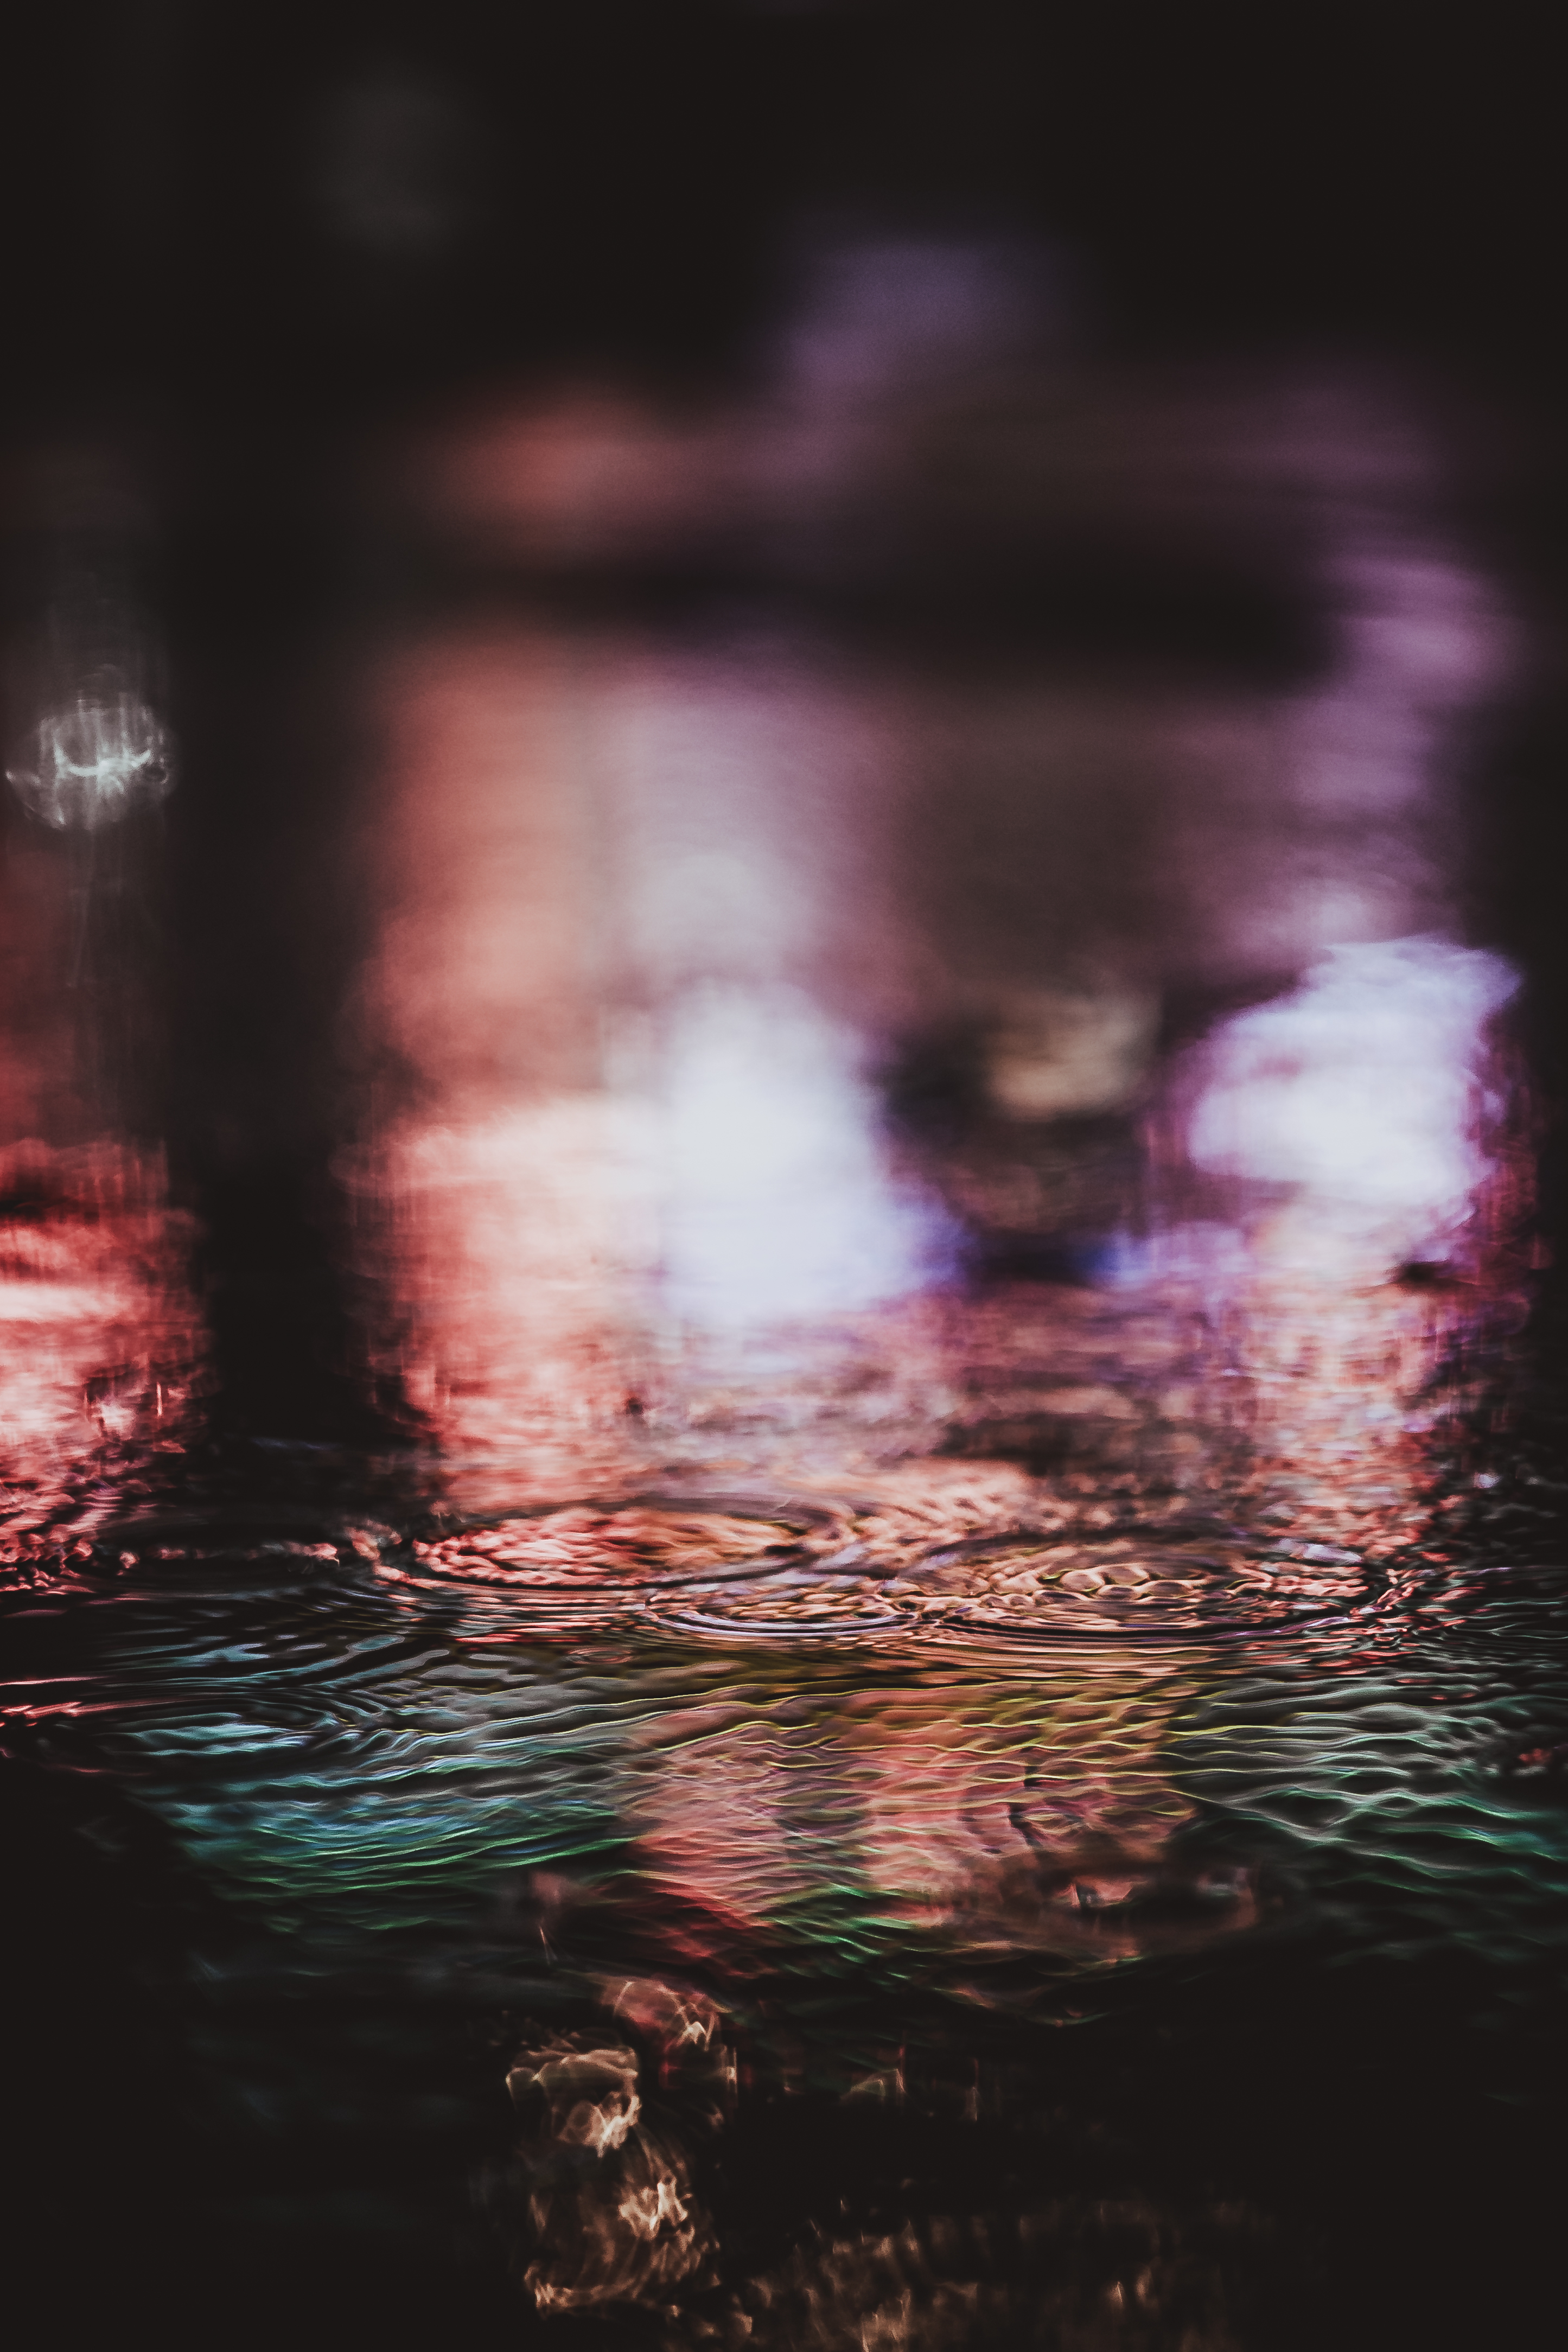
light, night, sunlight, morning, rain, atmosphere, urban, ripple, evening, reflection, red, puddle, color, darkness